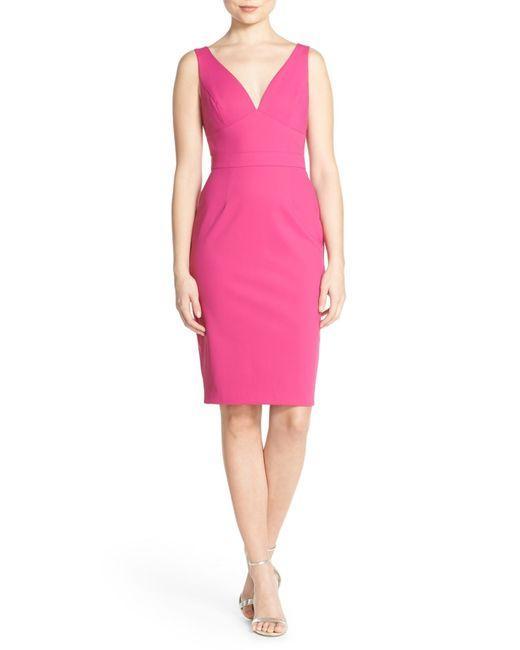
Kurze Ärmel Damen über dem Knöchel rosa Kleid